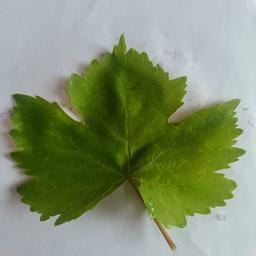
Label: Healthy Leaves